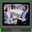
Label: television